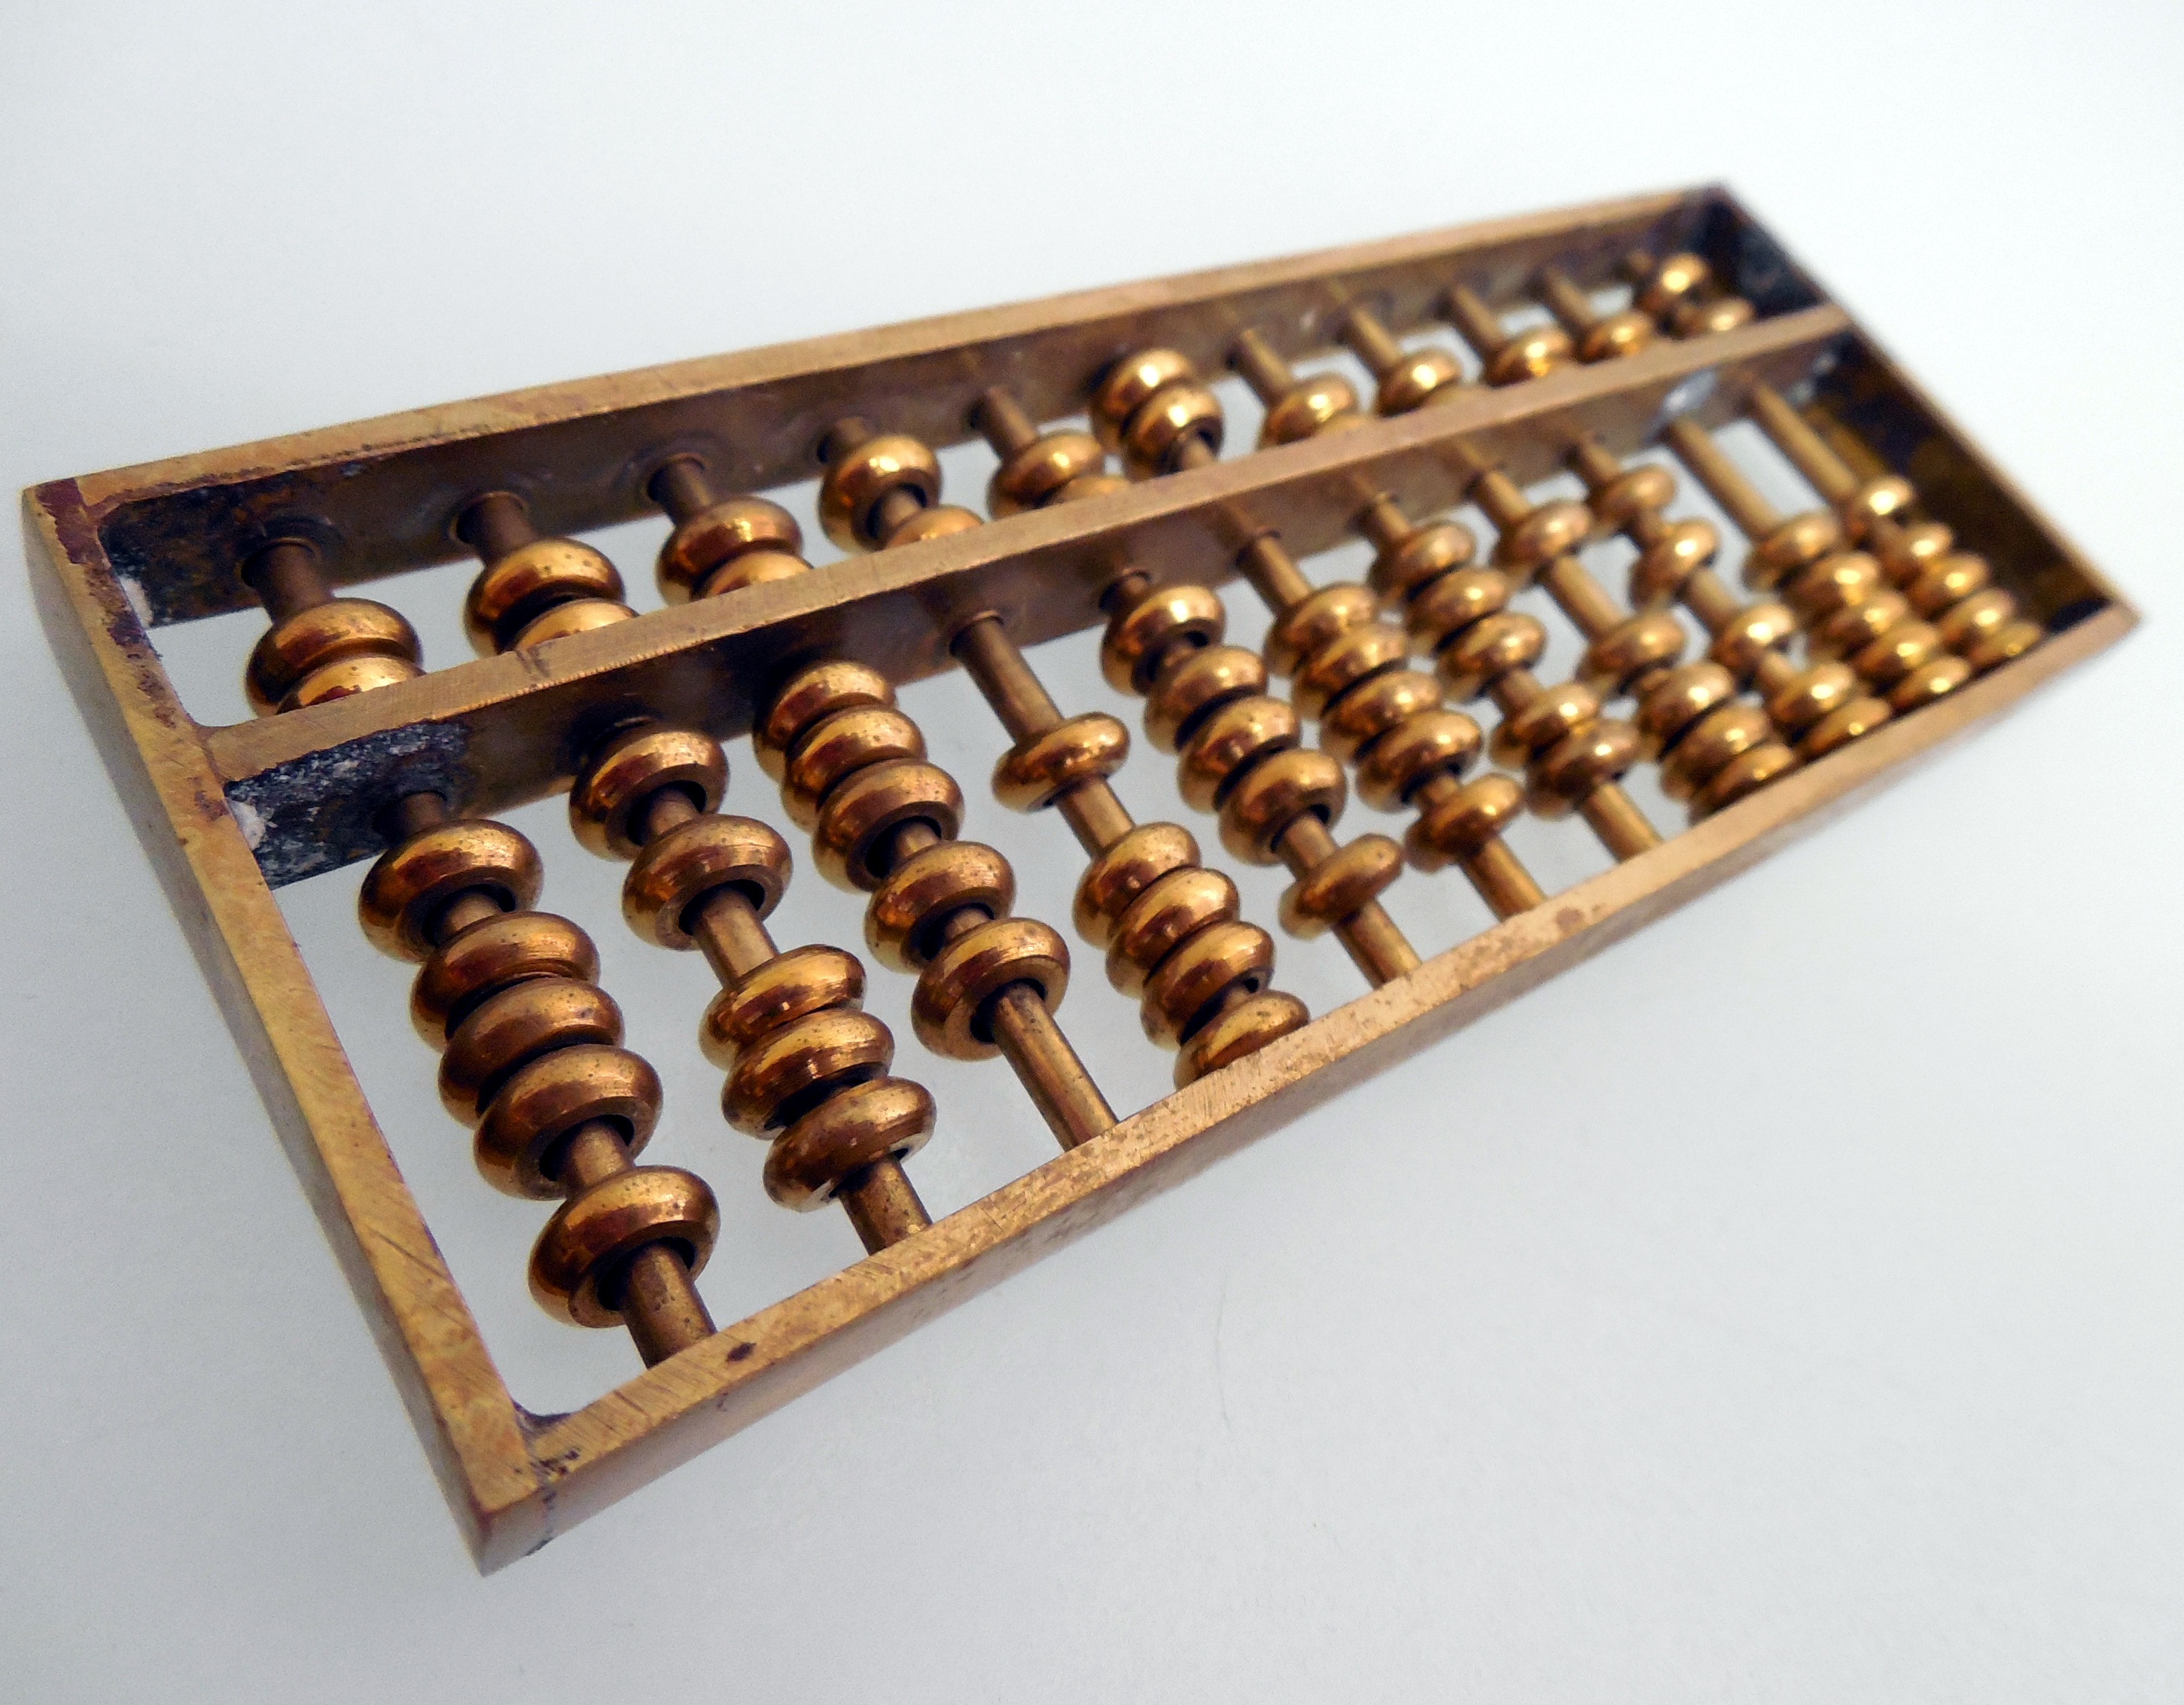
science, brass, mathematics, count, calculating machine, indoor games and sports, tabletop game, abacus, computational aids